Angelina Genford

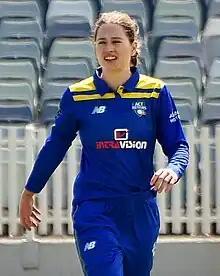
Genford playing for the ACT in September 2022

Angelina Anne Genford (born 30 October 2002) is an Australian cricketer who plays as a right-arm fast-medium bowler and right-handed batter for Australian Capital Territory in the Women's National Cricket League (WNCL). She made her professional debut during the 2021–22 WBBL for Hobart Hurricanes against Adelaide Strikers, scoring eight runs off 12 balls in a 48-run loss.